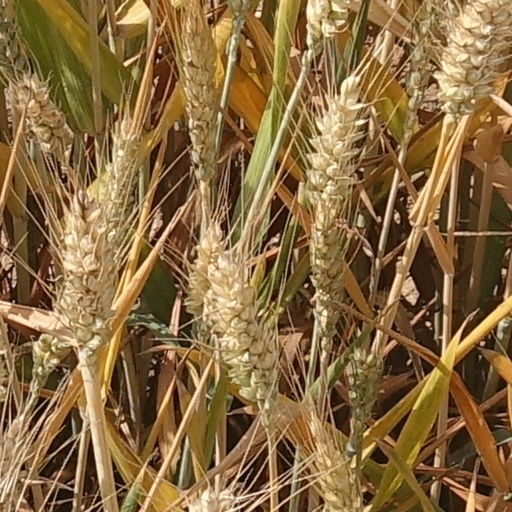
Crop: wheat